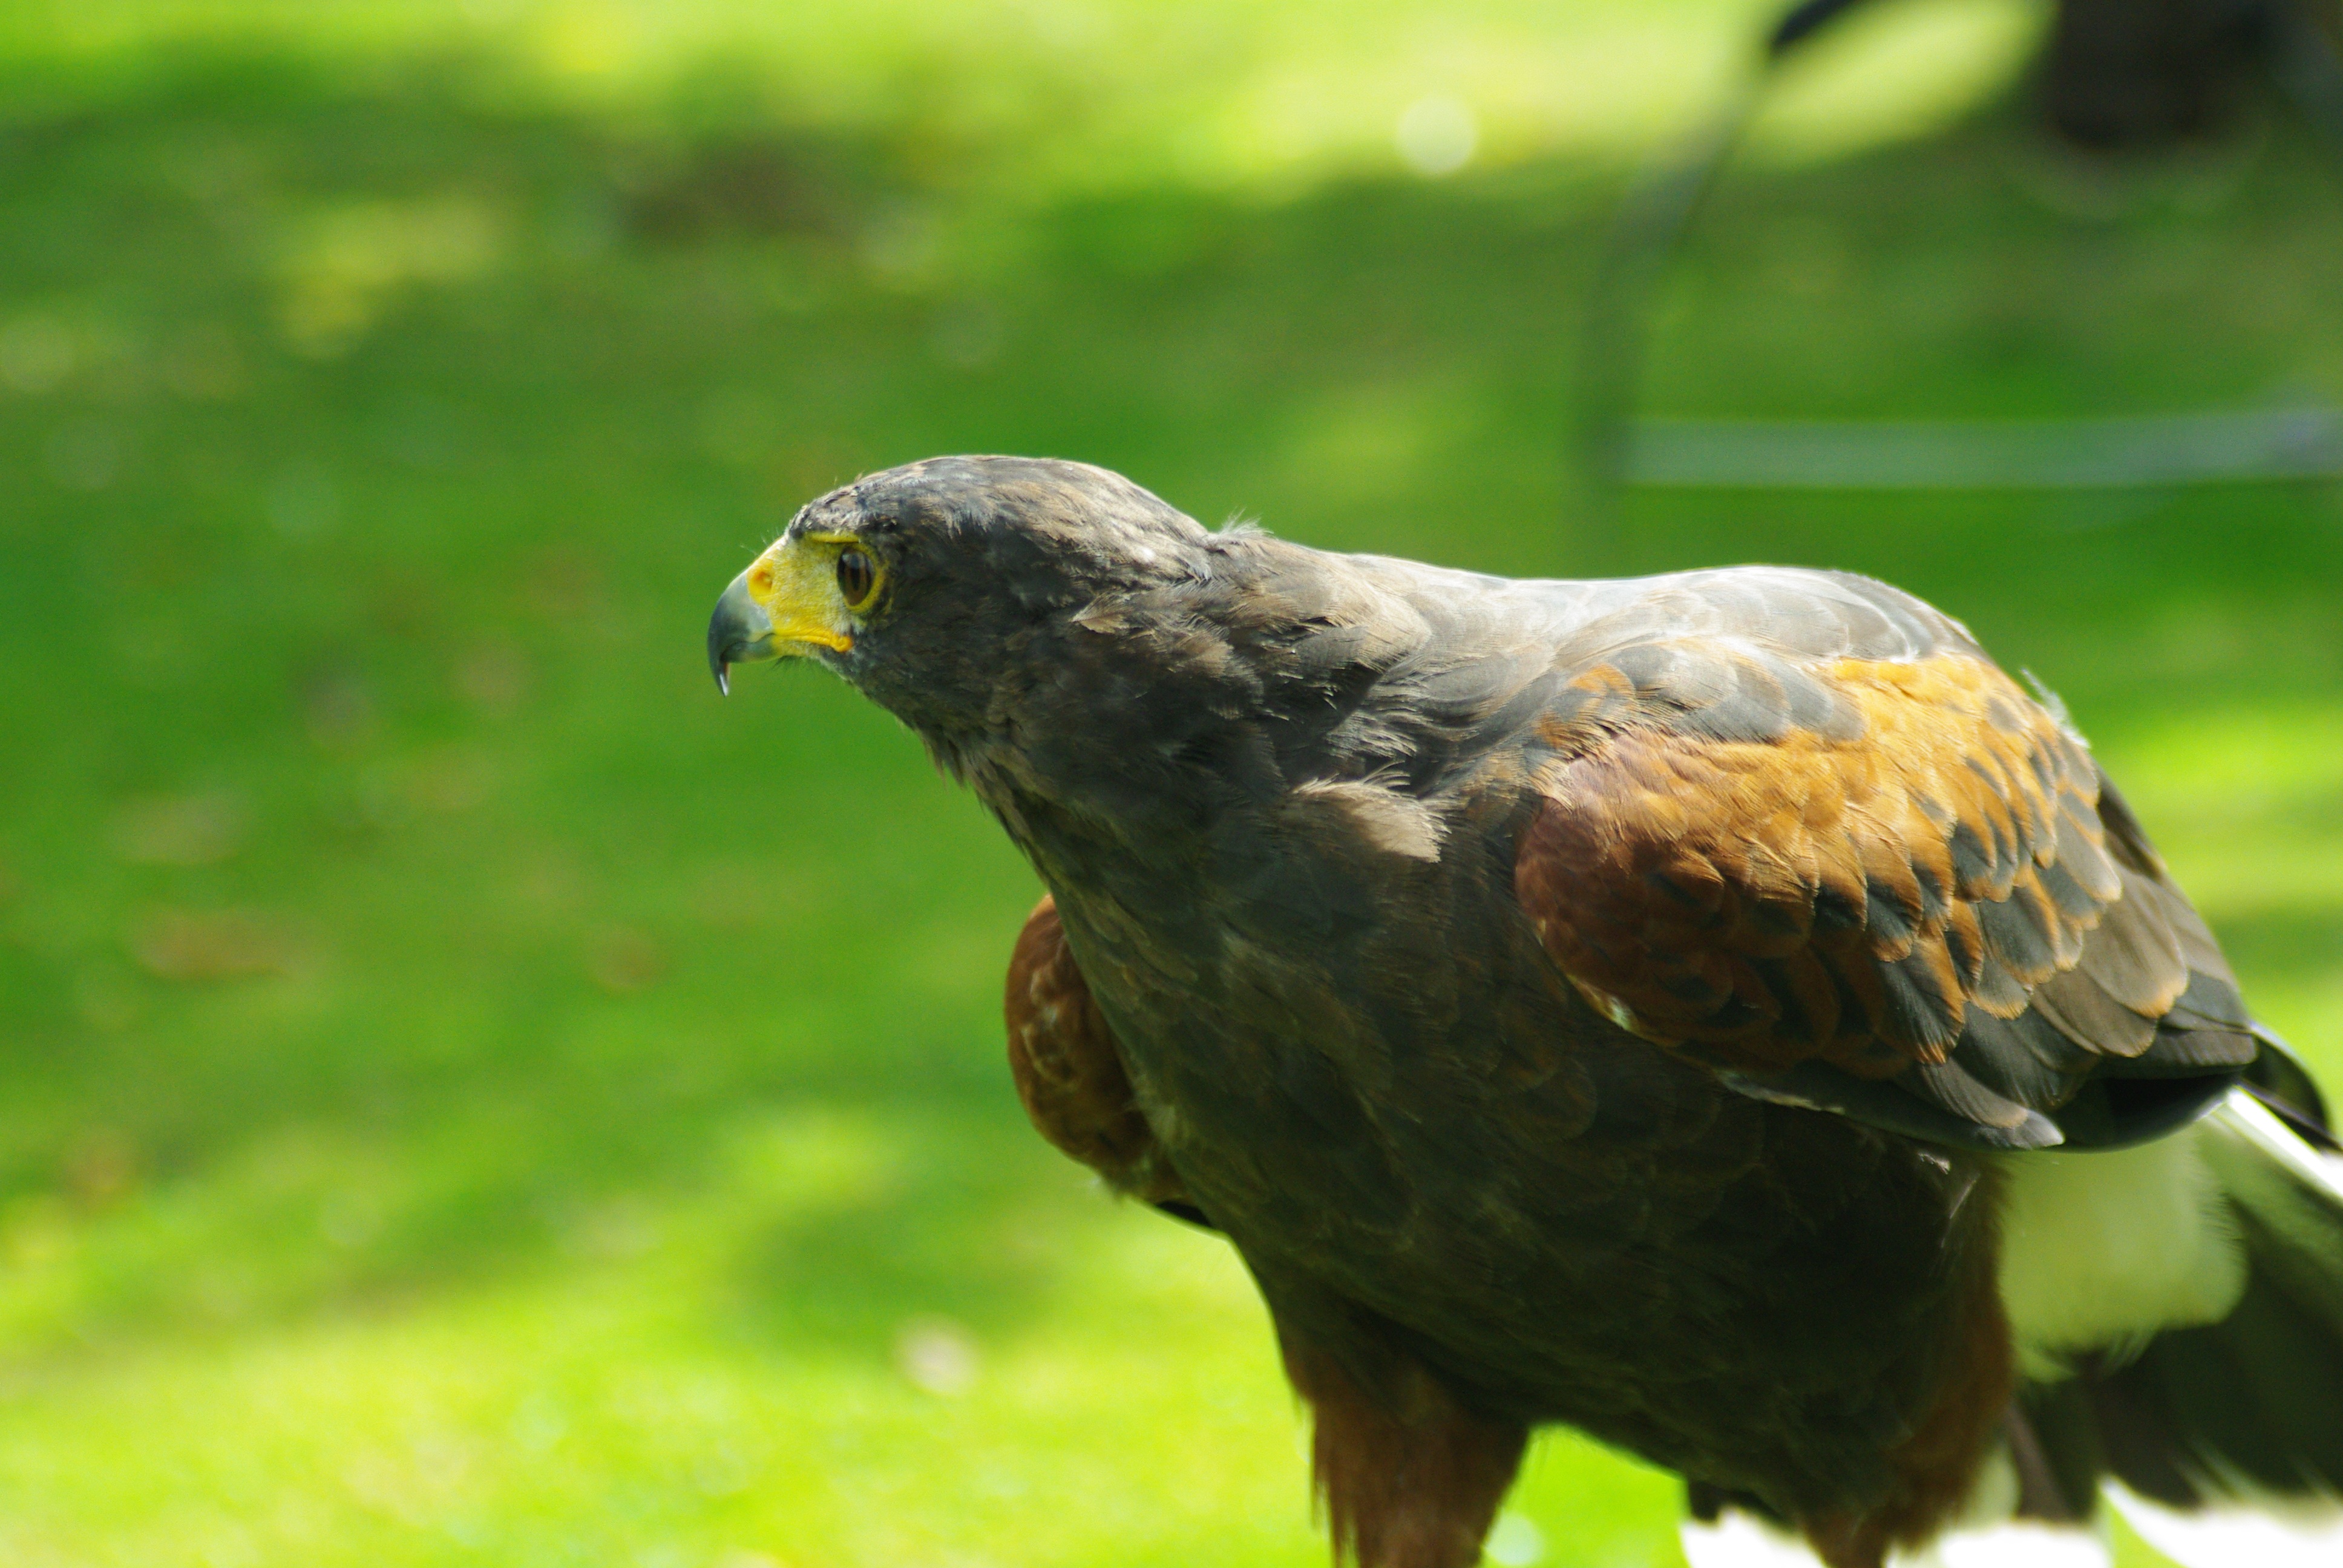
nature, bird, wildlife, beak, eagle, hawk, fauna, bird of prey, head, vertebrate, elegant, harris, carnivore, hunting, falcon, prey, buzzard, predatory